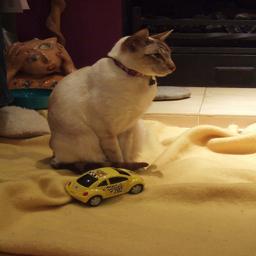
a white cat next to a toy car
A cat sitting down on a blanket near a toy VW.
White cat sitting on a white blanket near a yellow toy car.
A cat playing with a yellow car on a blanket.
A very cute cat on a bed with a toy car.